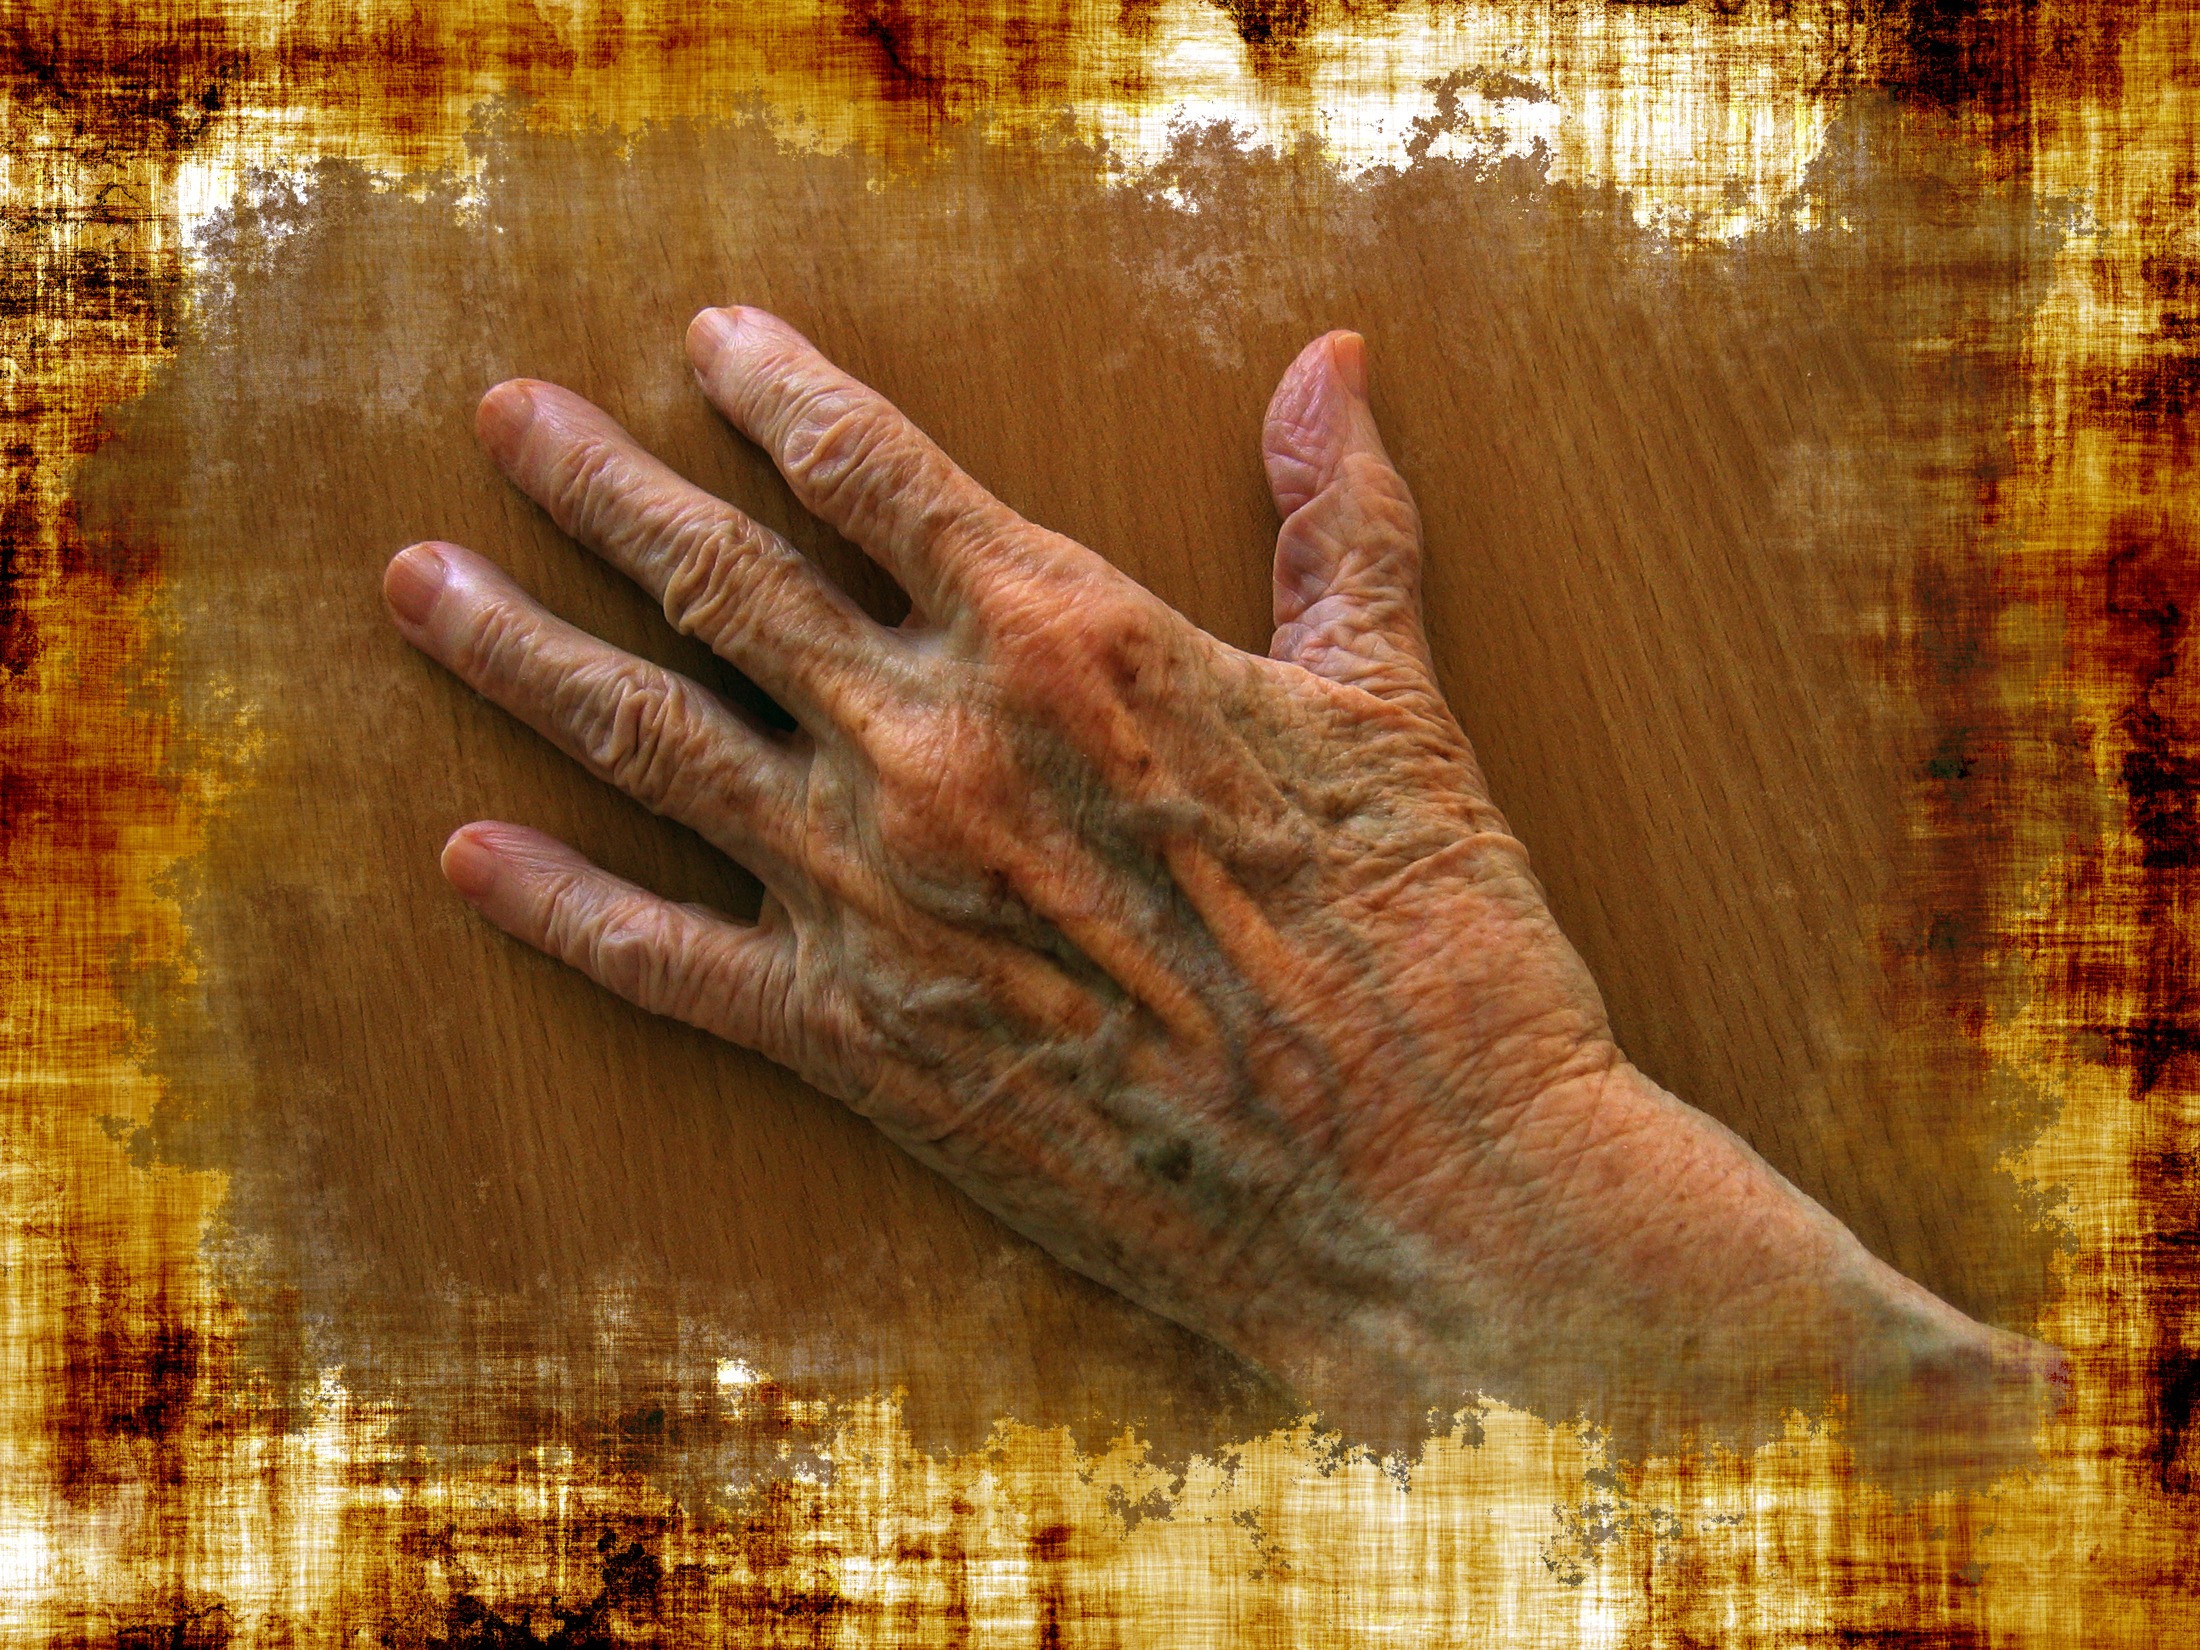
hand, old, grandma, art, age, elderly woman, dementia, skuril